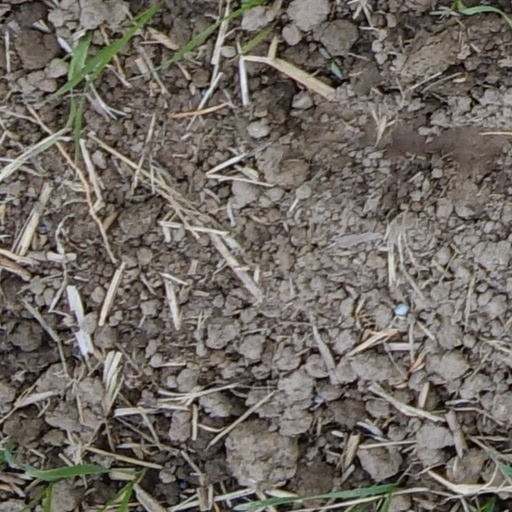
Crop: wheat